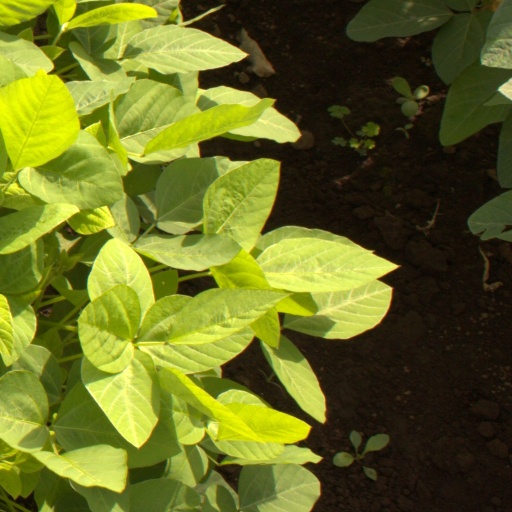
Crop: soybean